Tourism in Honduras

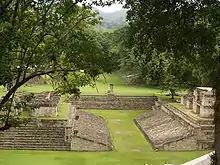
Ballgame field was dedicated by Uaxaclajuun Ub'aah K'awiil

Honduras is an ideal place for eco tourism, has many forests, beaches, coral reefs and a variety of protected areas ideal for sightseeing. Honduras is home to an estimated 8,000 plant species, about 250 reptiles and amphibians, more than 700 species of birds and 110 species of mammals, distributed in different ecological regions of the country.